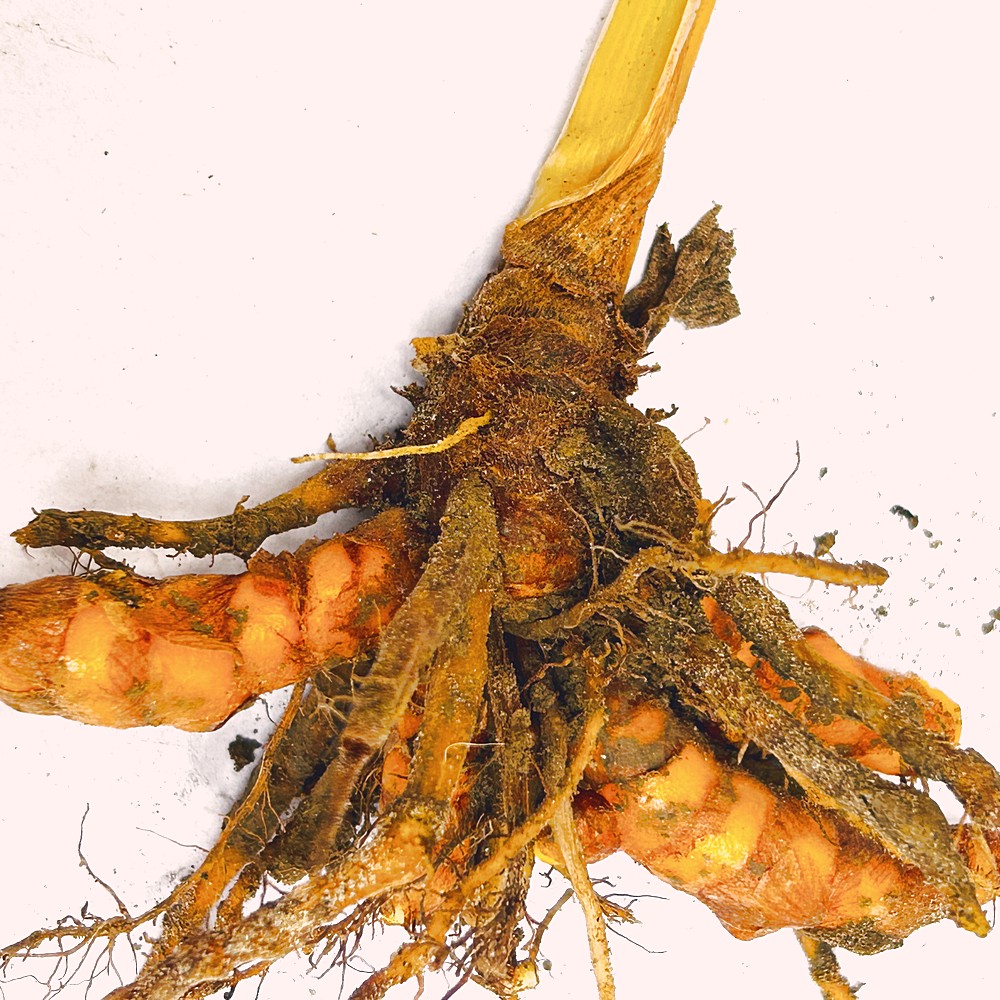
Label: Rhizome Healthy Root